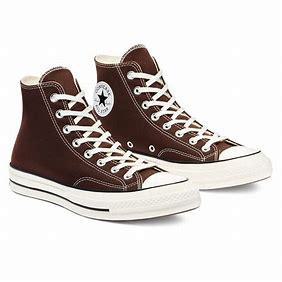
Brand: Converse
Model: Chuck 70 Hi